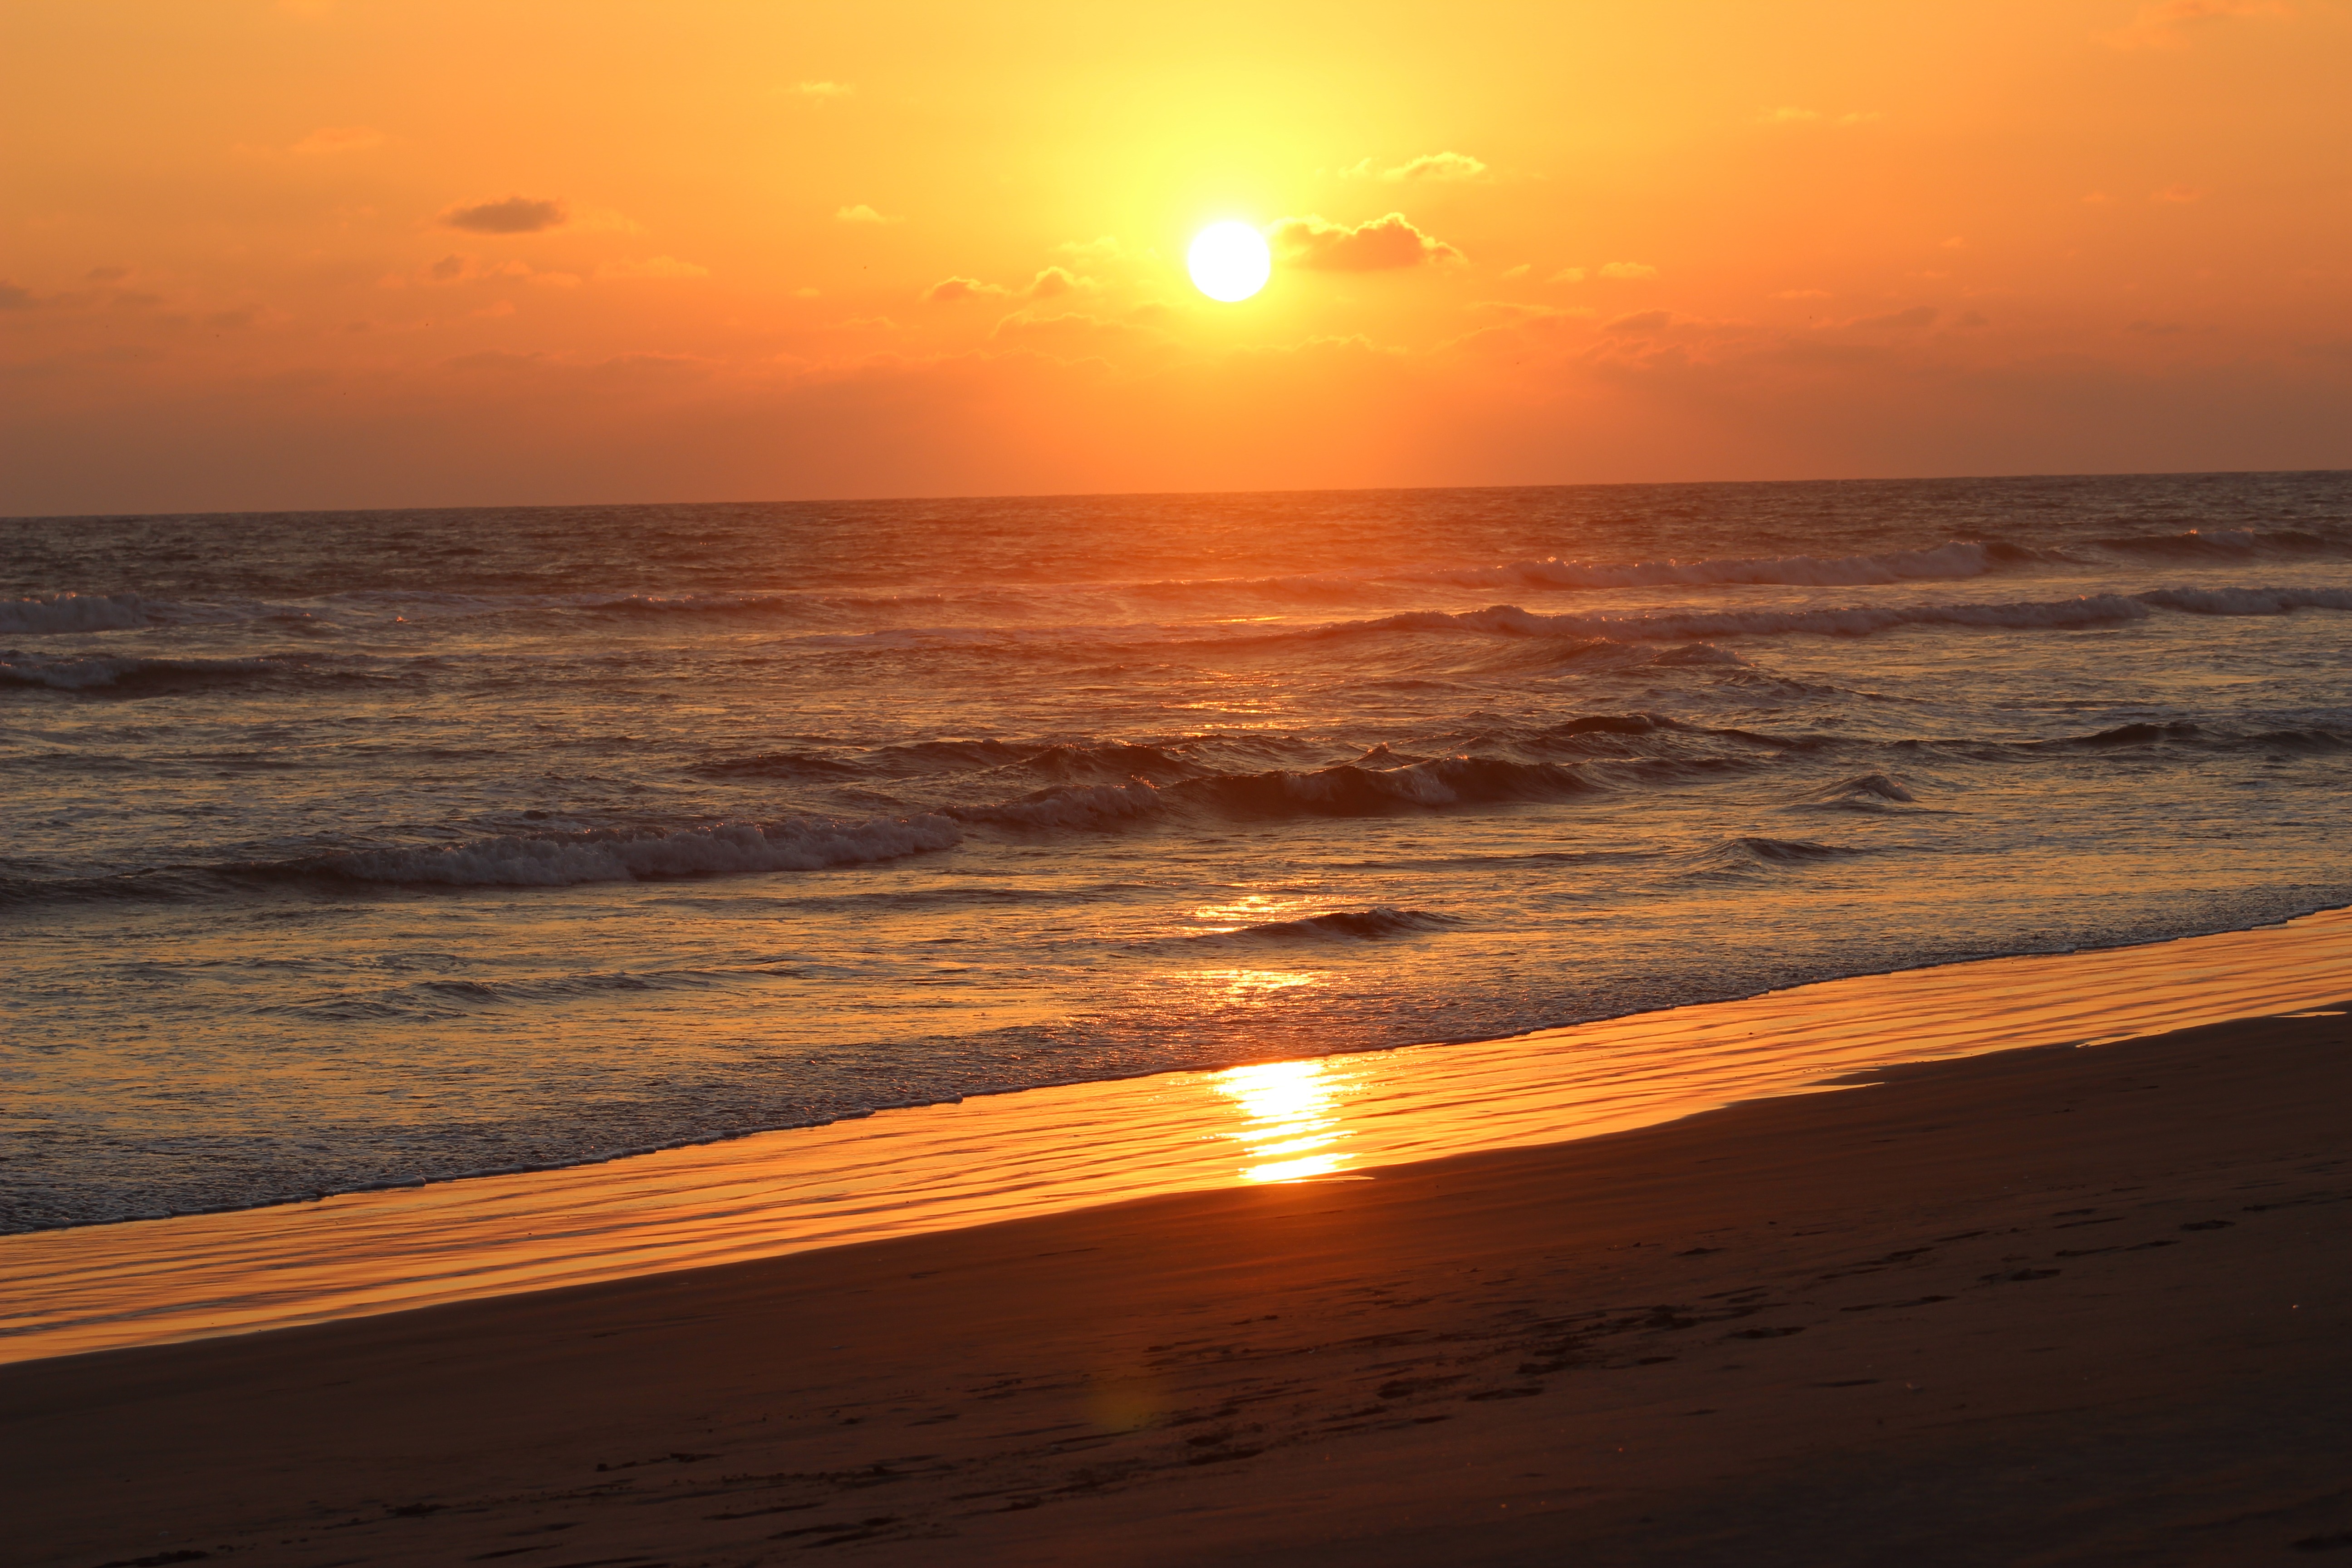
beach, sea, coast, water, sand, ocean, horizon, sun, sunrise, sunset, sunlight, morning, shore, wave, dawn, coastline, dusk, evening, orange, tranquil, peaceful, calm, mexico, bright, afterglow, wind wave